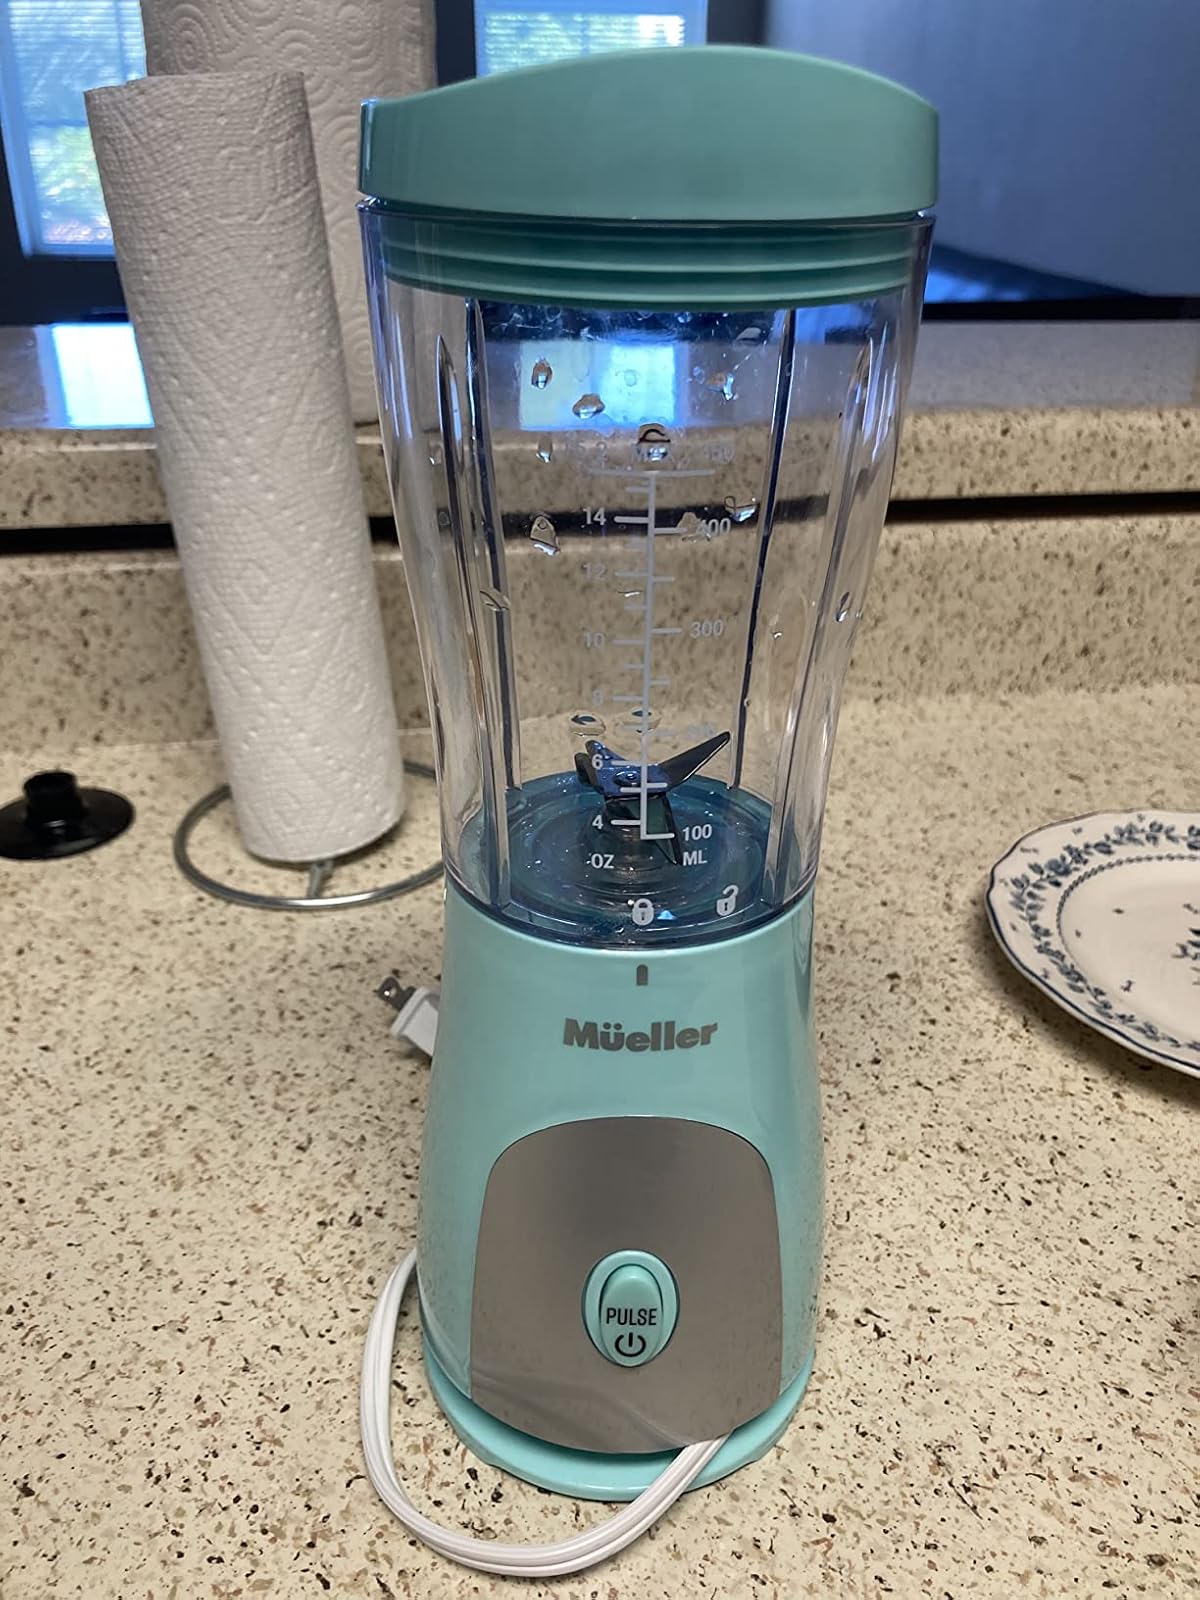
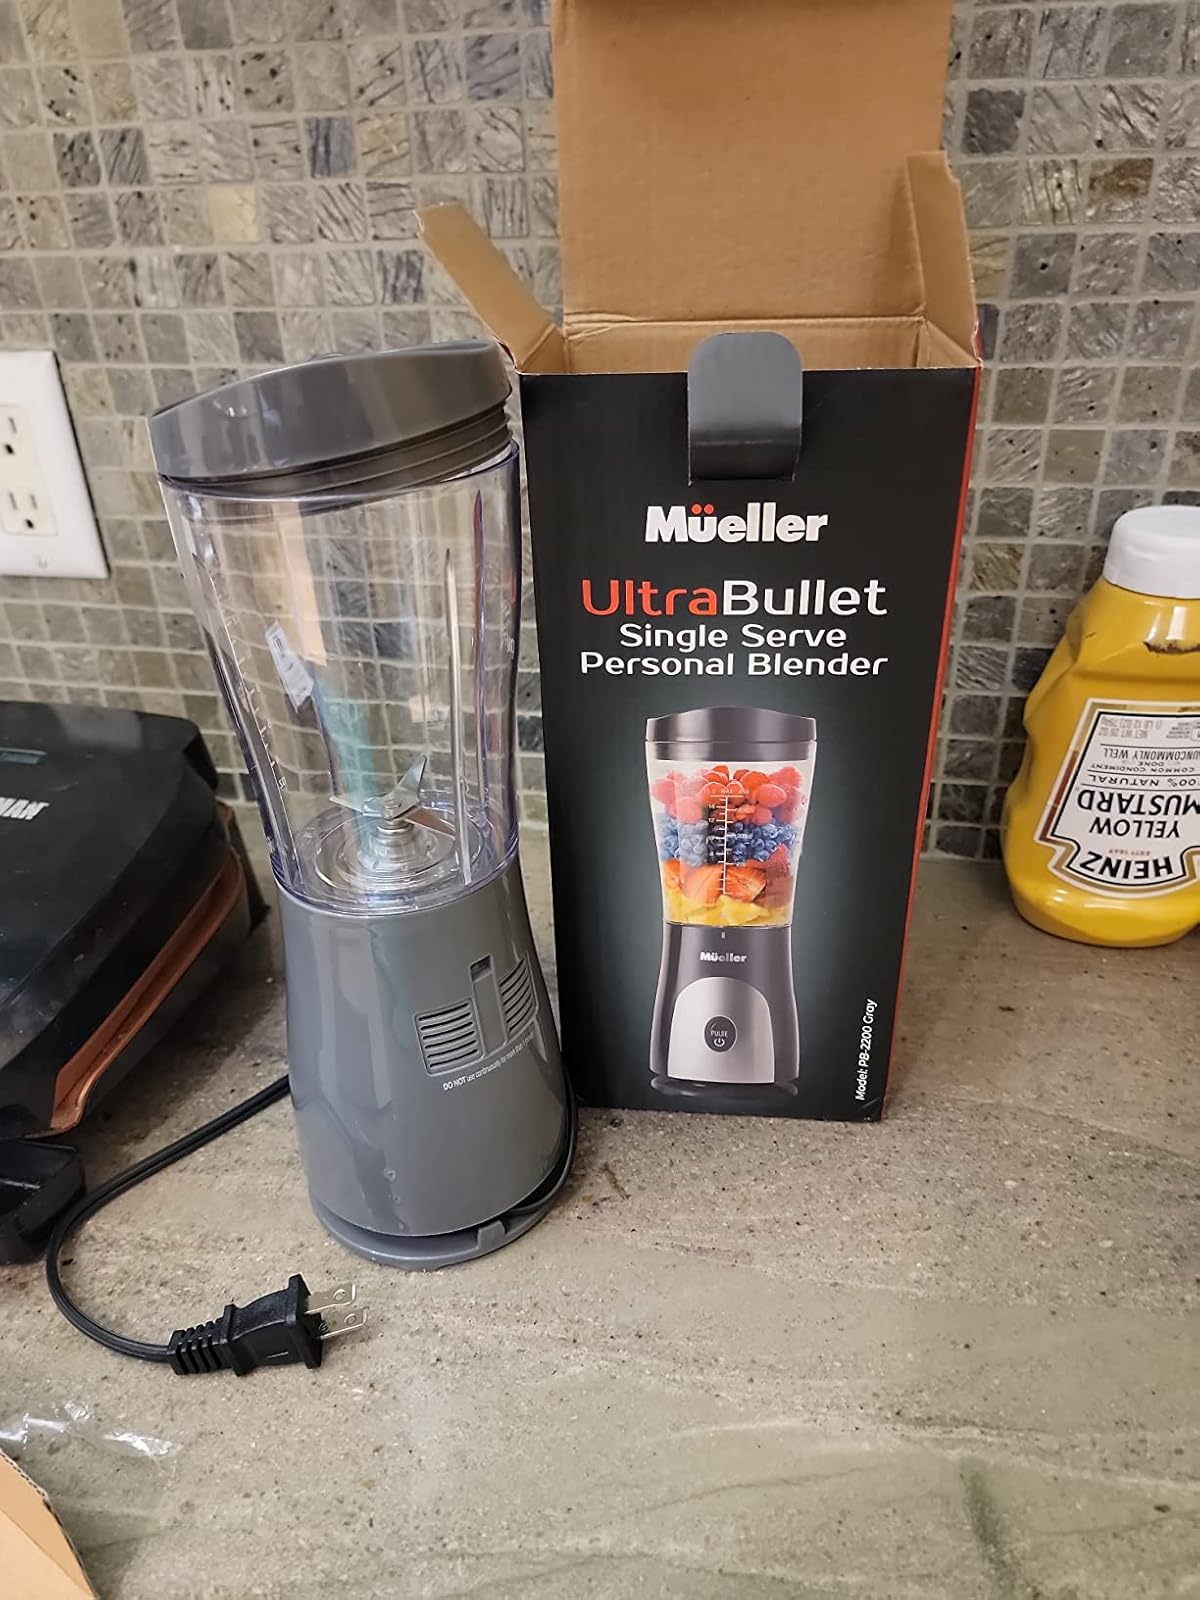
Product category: items_blender
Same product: no